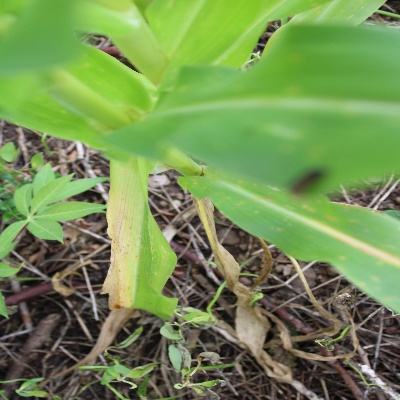
Crop: Maize
Condition: leaf blight